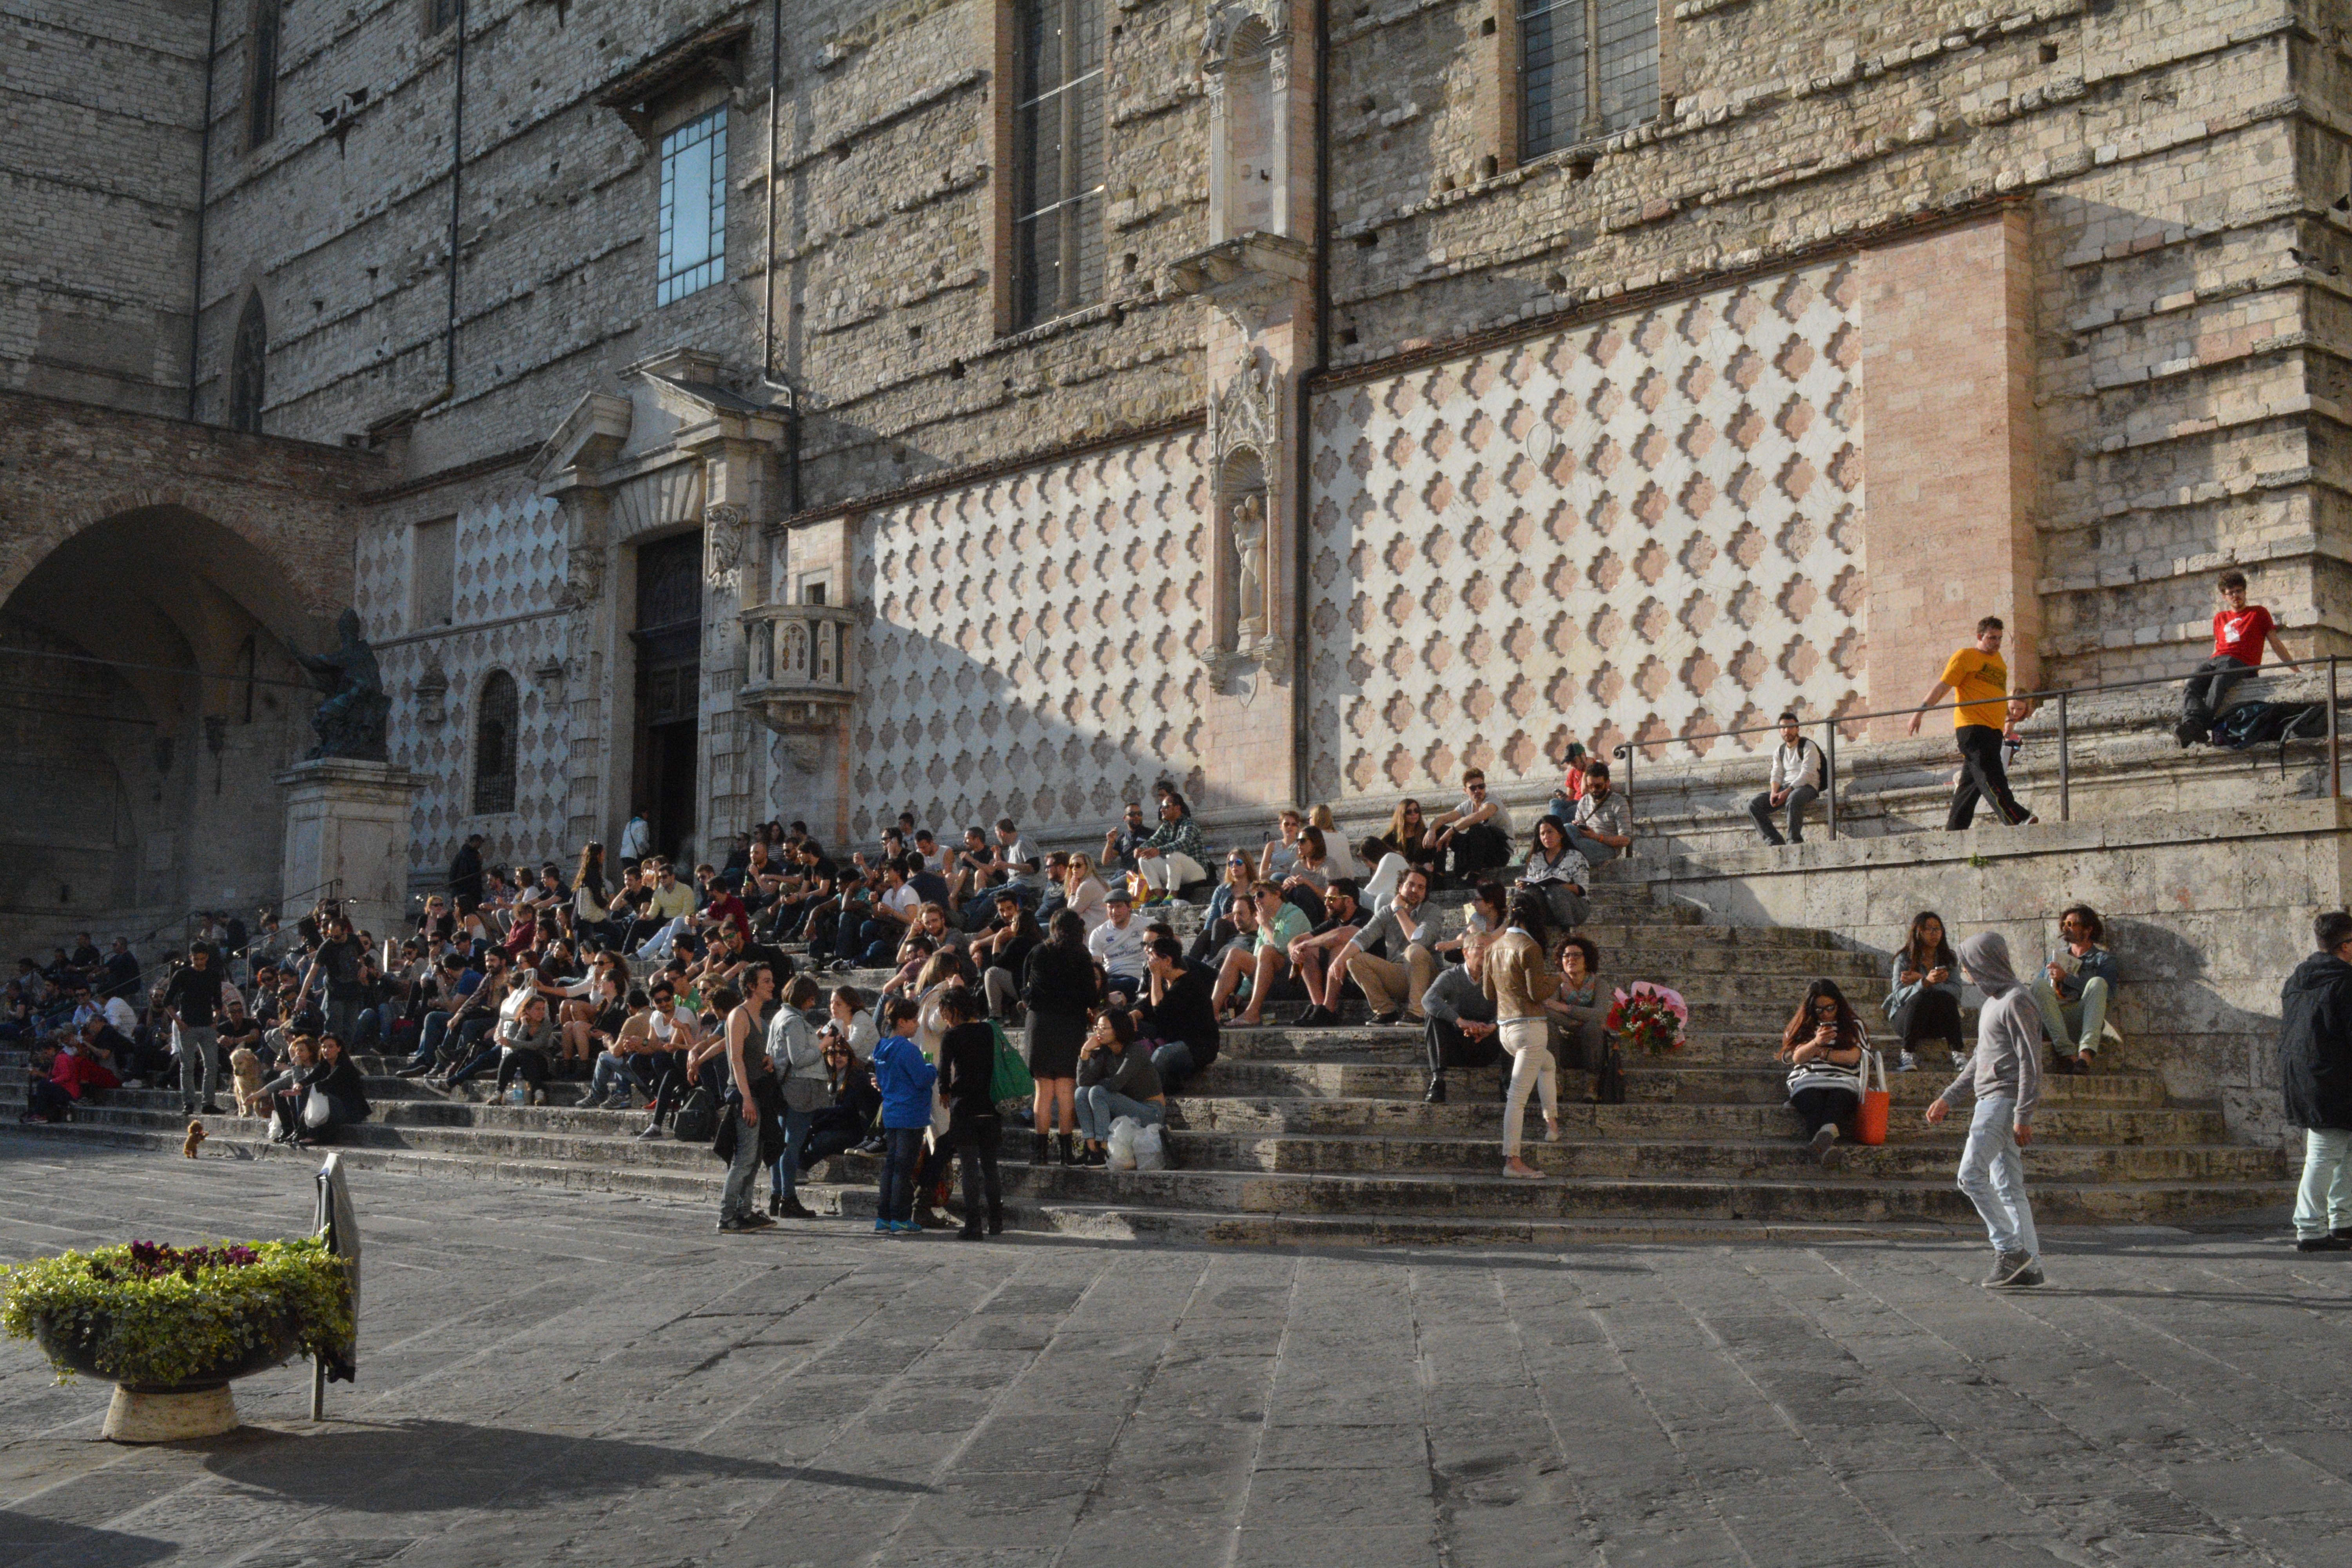
pedestrian, city, crowd, plaza, tourism, town square, ancient rome, tours, ancient history, human settlement